Norman Treigle

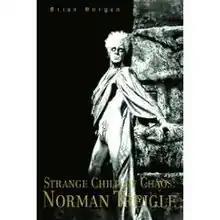
"Strange Child of Chaos: Norman Treigle".

In the autumn of 1974, Treigle made his debut at Covent Garden in a new production of "Faust". On February 16, 1975, Treigle was found dead in his New Orleans apartment. He had been diagnosed as a chronic insomniac, and it was determined that he had consumed an accidental overdose of sleeping pills. By his first wife (who died in 2013), he had a son (who died in 1993) and a daughter, Phyllis. He had also adopted the daughter of his second wife, from whom he was separated at the time of his death.